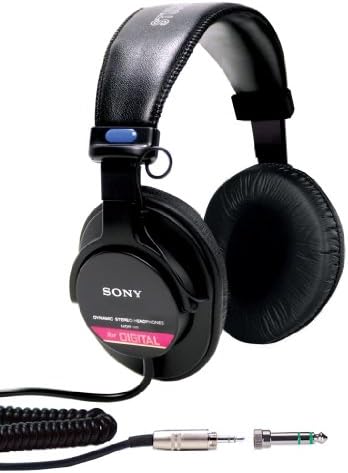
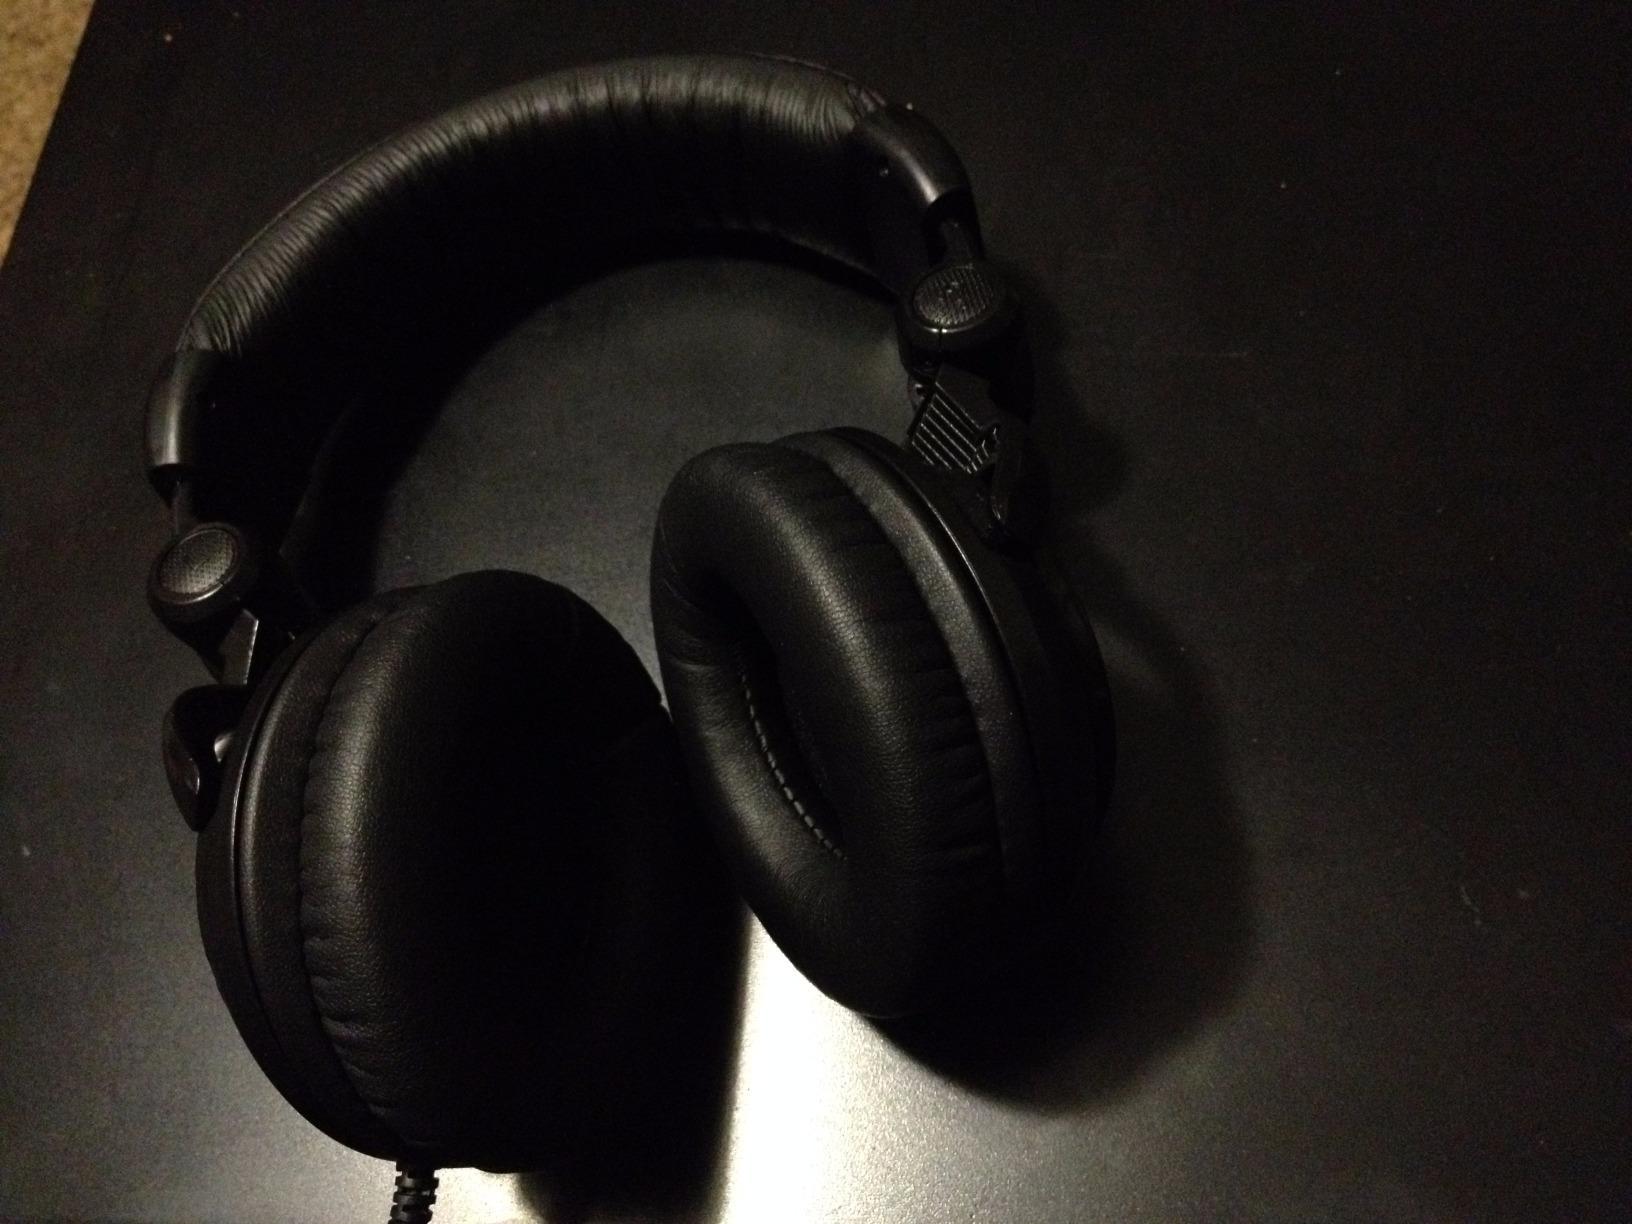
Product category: headphones
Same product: no